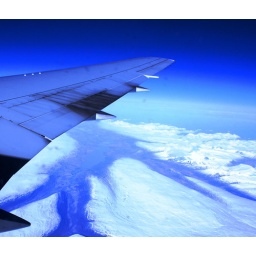
Just over the coast of Iceland, great blue sky and snow line.